Pampigny

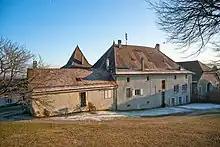
Pampigny Castle.

Pampigny had an area, , of . Of this area, or 57.7% is used for agricultural purposes, while or 36.5% is forested. Of the rest of the land, or 5.0% is settled (buildings or roads), or 0.1% is either rivers or lakes and or 0.6% is unproductive land.